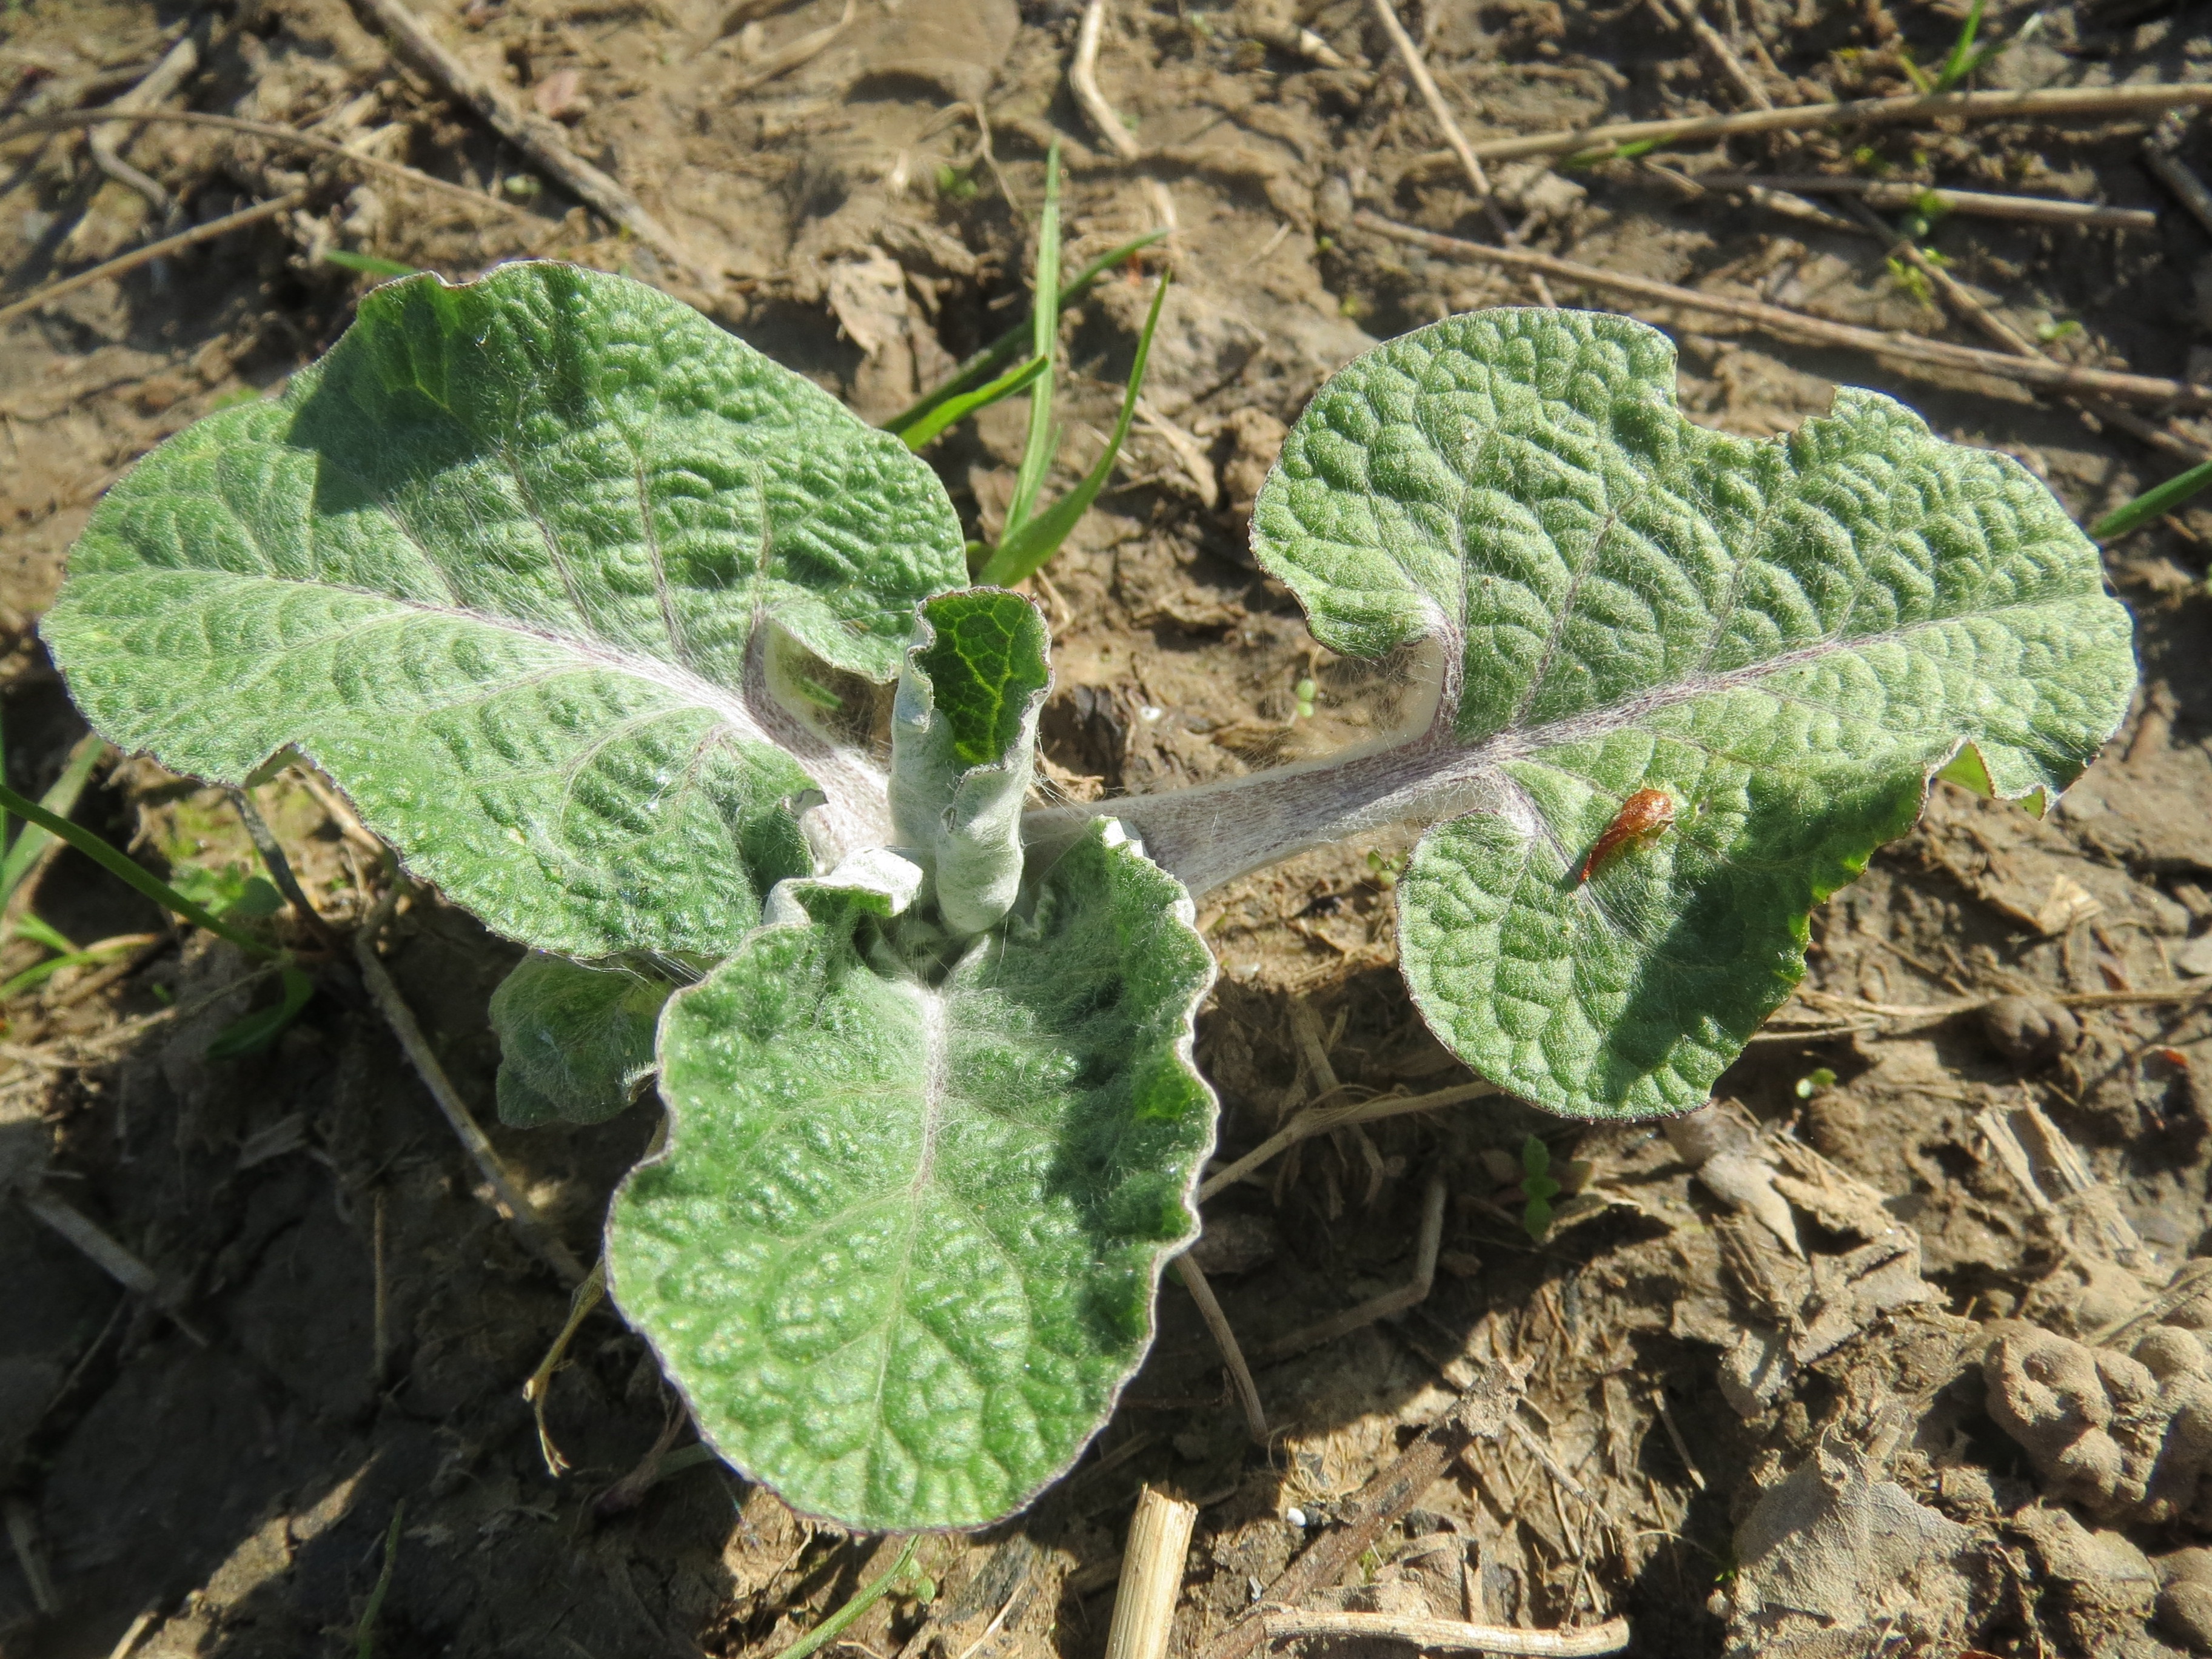
plant, leaf, flower, food, herb, produce, vegetable, botany, flora, wildflower, leaves, species, flowering plant, coltsfoot, tussilago farfara, annual plant, land plant